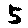
Label: 5